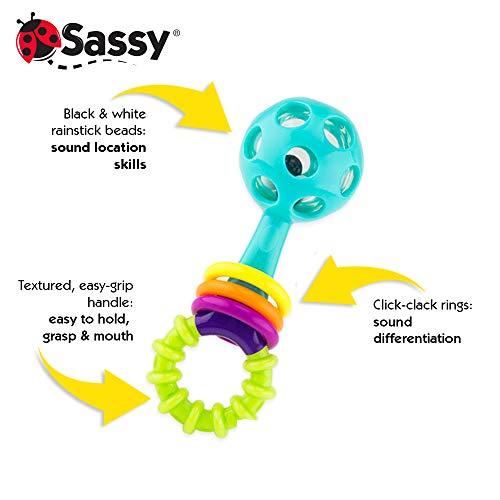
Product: Sassy Peek-a-Boo Beads Rattle | Developmental Toy with High Contrast Colors | Flexible, Soft Plastic | for Ages Newborn and Up
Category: Toys & Games | Baby & Toddler Toys | Rattles & Plush Rings
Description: Squishy, flexible material of the rattle provides baby with lots of textures to explore and manipulate.
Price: $4.99